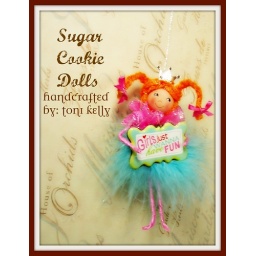
I love this little cutie-pie! I'm playing around with doll face ideas. I think this would be a cute cake topper.